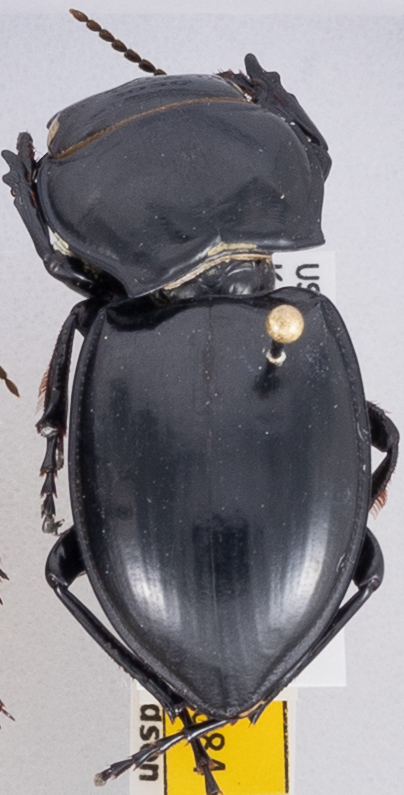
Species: Pasimachus californicus
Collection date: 2020-08-10
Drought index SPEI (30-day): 0.992
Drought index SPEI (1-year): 0.746
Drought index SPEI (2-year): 2.09